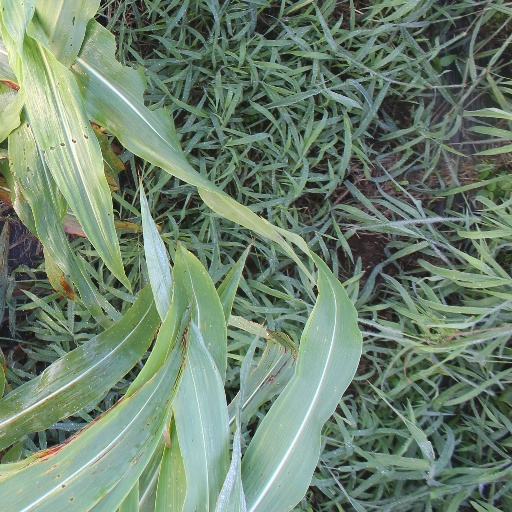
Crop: sorghum